Sela (Saudi Arabia)

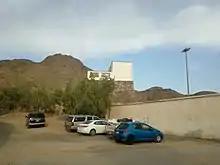
Jabal Sela and Fatah Mosque, in the area of the Seven Mosques in the Hejaz

Mount Selaʾ in the "District of the Seven Mosques" in city of Medina Municipality in Saudi Arabia. Sela means "sliced", because the mountain looks as if it is sliced several times.